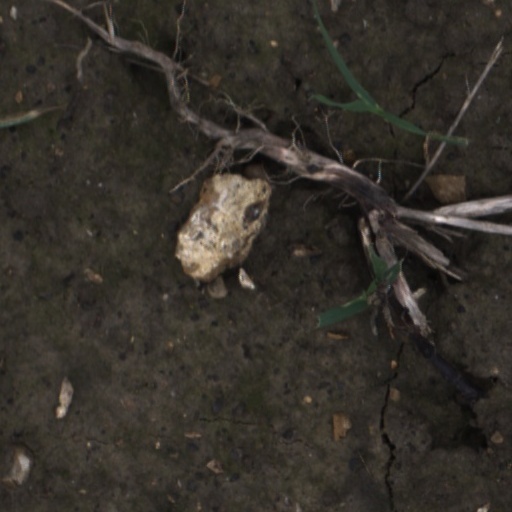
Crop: wheat